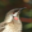
Label: bird